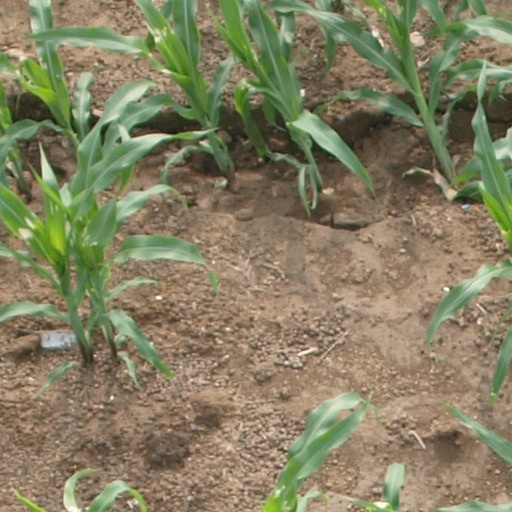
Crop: maize; corn